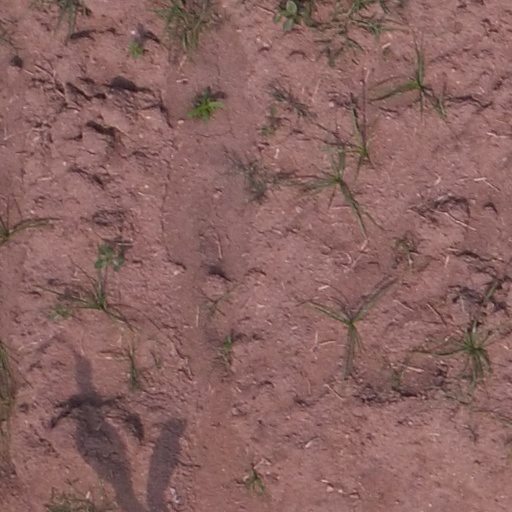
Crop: maize; corn